Menissa Rambally

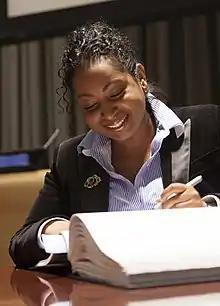
Rambally in 2013

Menissa Rambally (born 16 January 1976) is a Saint Lucian politician and diplomat. She represented the Castries South East constituency for the Saint Lucia Labour Party, until she was defeated in the general election of 11 December 2006.